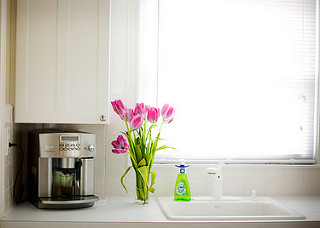
Flower: tulip